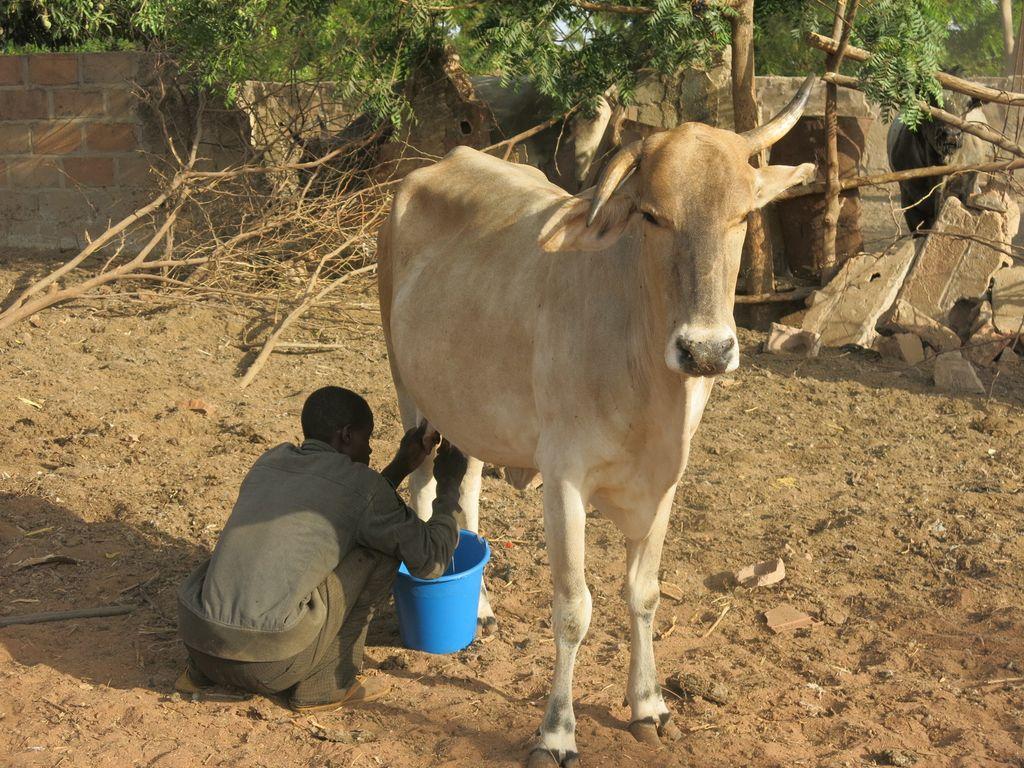
Mkulima ameketi chini akikusanya maziwa. Ndoo imewekwa chini ikipokea maziwa safi yanayotiririka kwa ustadi. Nyuma yao kuna ukuta na matawi yaliyotawanyika yakionyesha mazingira ya shamba la kijijini.